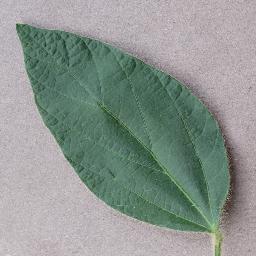
Label: Soybean___healthy